The Corso, Manly

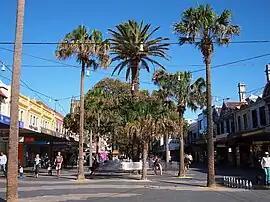
The Corso, 2013

The Corso is one of the main streets and a pedestrian mall in Manly, New South Wales, Australia. It connects the Manly ferry wharf to Manly Beach on the Pacific Ocean side of the Manly peninsula.